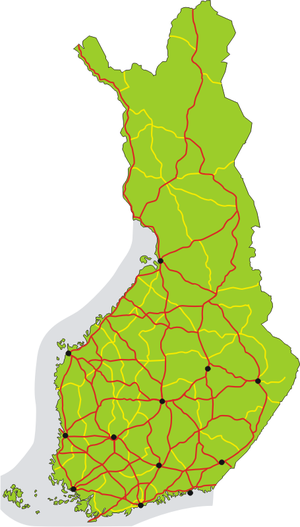
Les Routes principales sont des routes qui, avec les routes nationales et les routes régionales, forment le réseau routier finlandais et permettent les déplacements en province.